Saint-Vaize

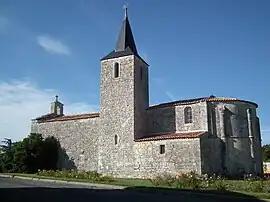
The church in Saint-Vaize

Saint-Vaize is a commune in the Charente-Maritime department in southwestern France.